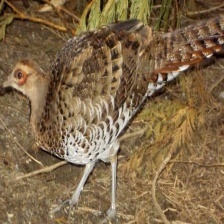
Species: ELLIOTS  PHEASANT
Scientific name: SYRMATICUS ELLIOTI